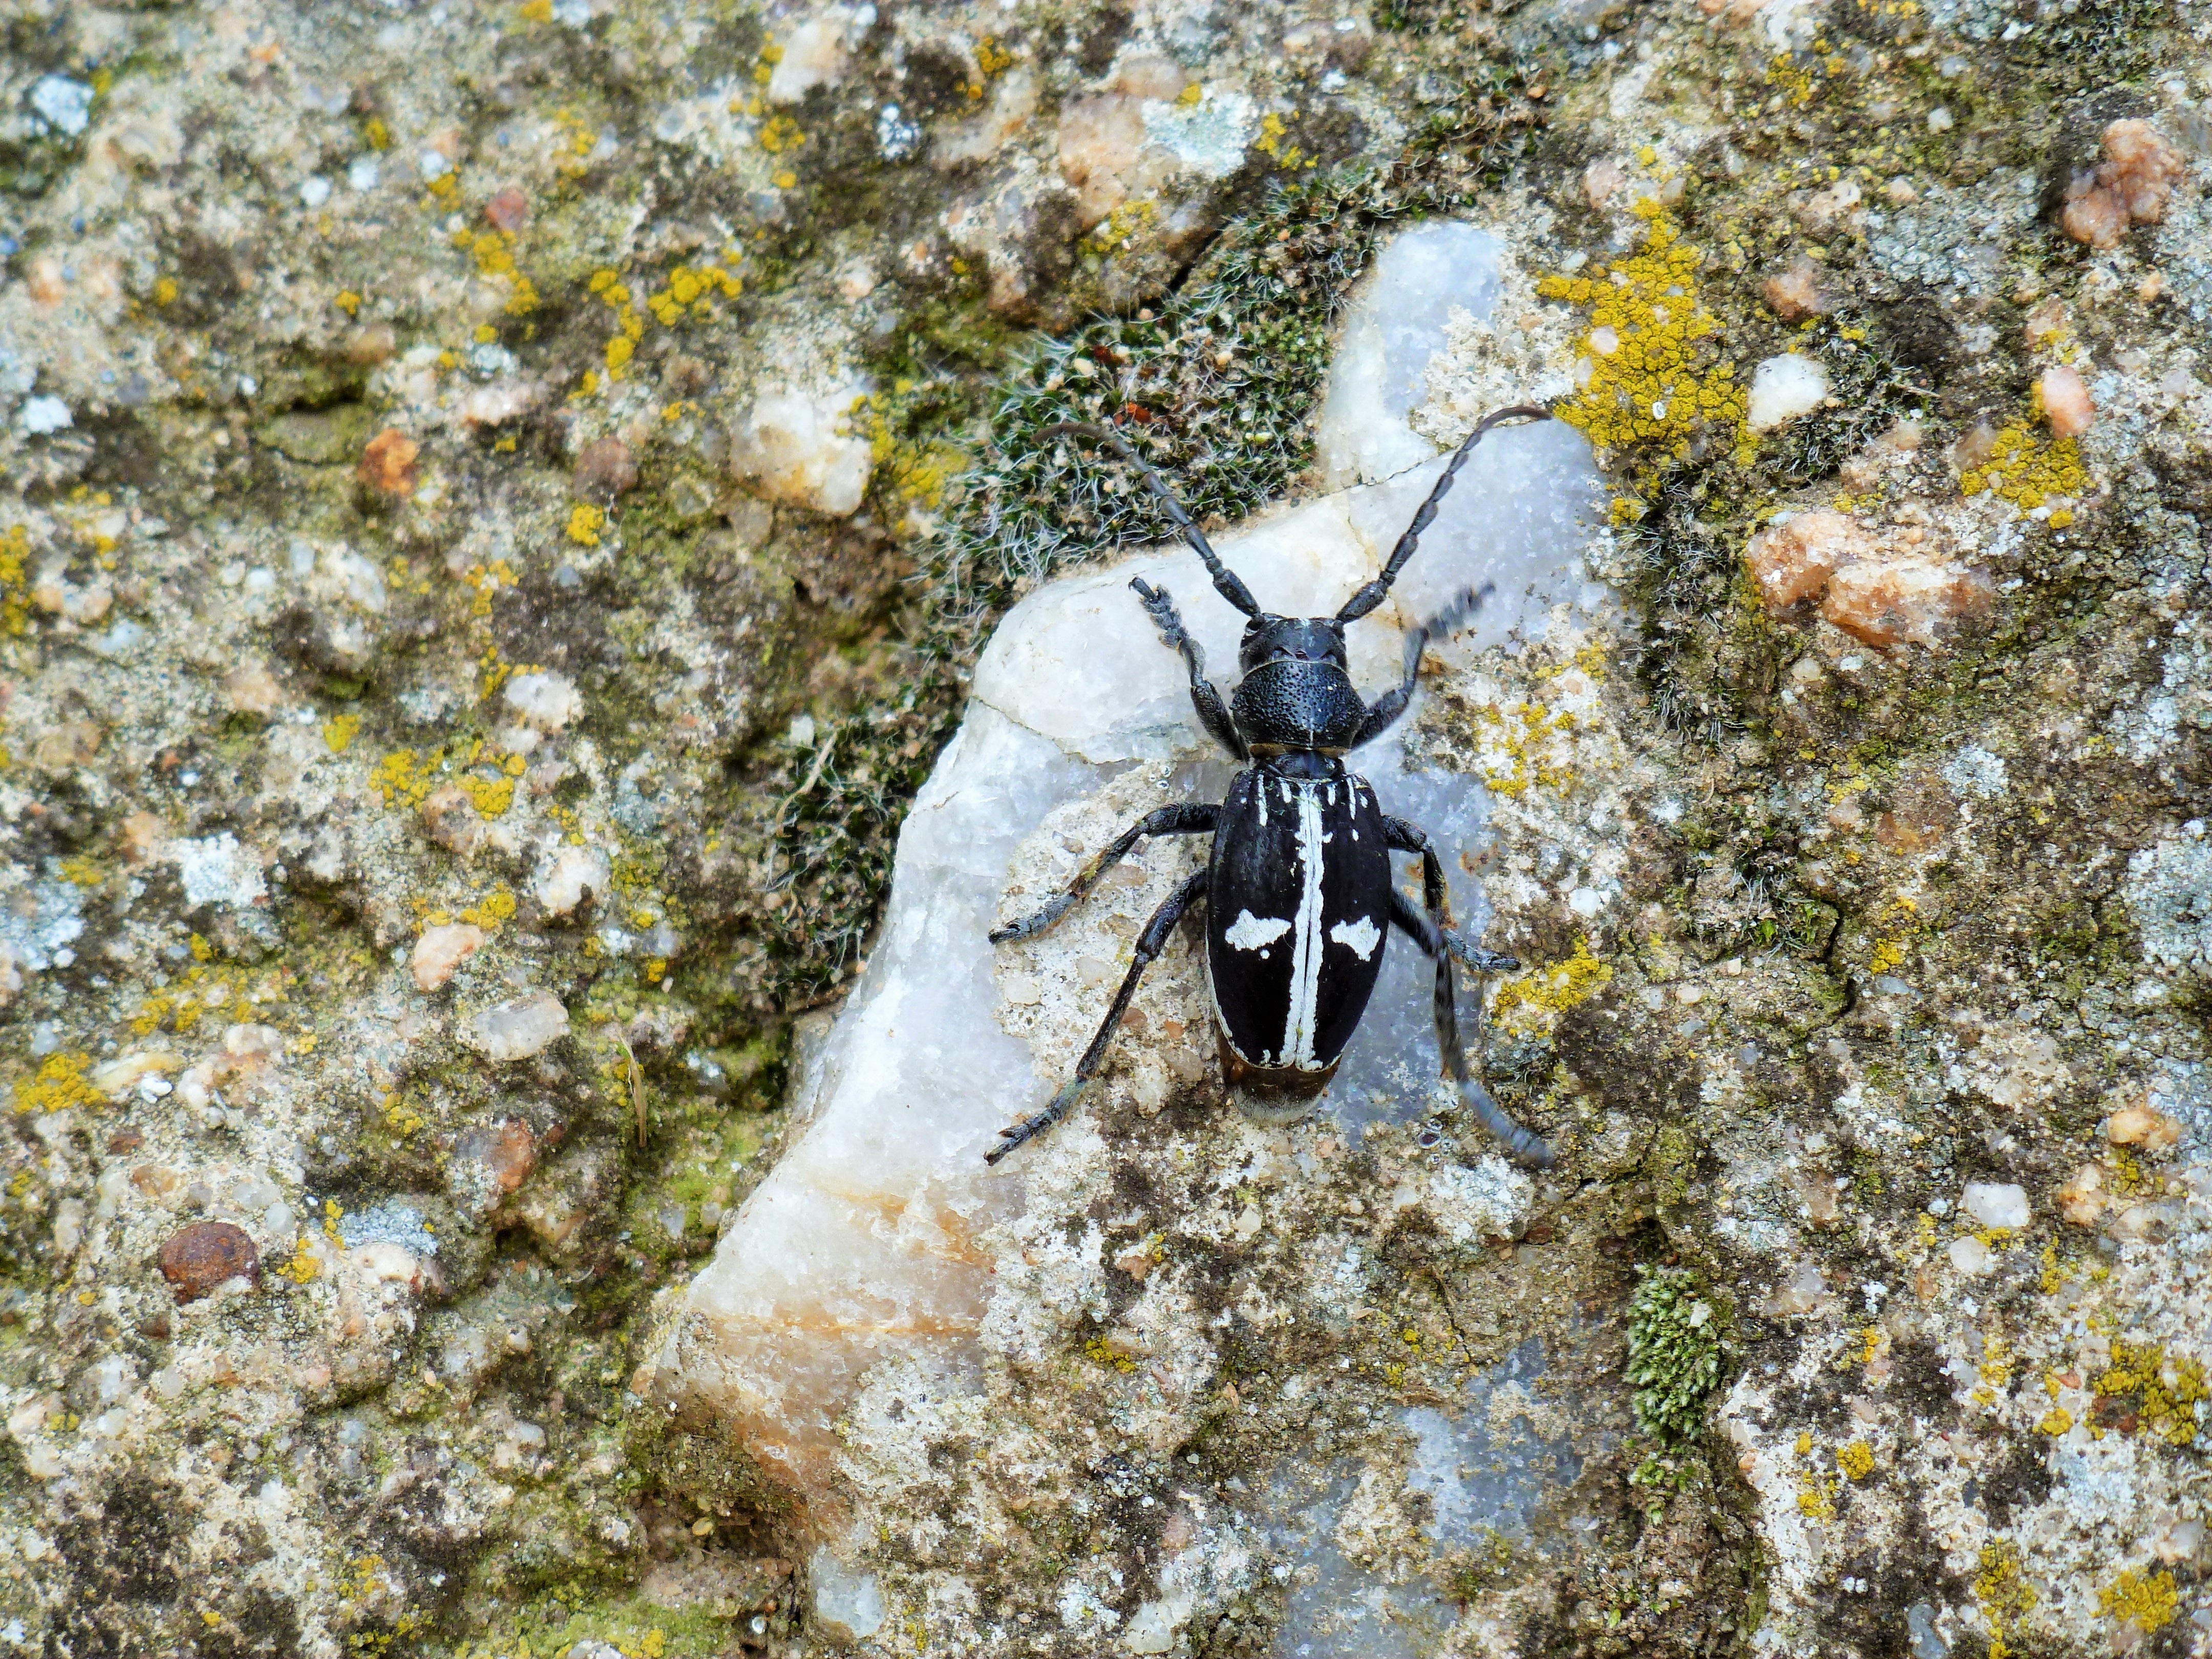
nature, rock, leaf, flower, adventure, wildlife, insect, biology, autumn, cross, flora, fauna, invertebrate, spider